K. T. Pandurangi

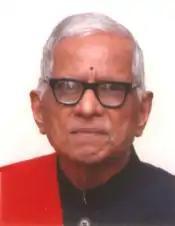

Krishnacharya Tamanacharya Pandurangi (1 February 1918 – 22 April 2017), also known by the pen name Viswamangala, was an Indian Sanskrit scholar and a notable Indologist. Pandurangi was unique among contemporary Sanskrit scholars, being simultaneously at home among both traditional and modern systems of education. In 1989, the Government of India honoured him with the Rashtrapati Award for his contributions to literature and research.